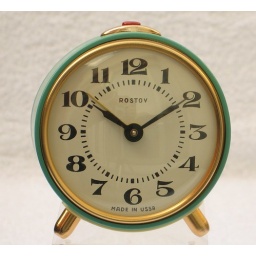
Made in USSR, great kitsch apple green color and golden parts